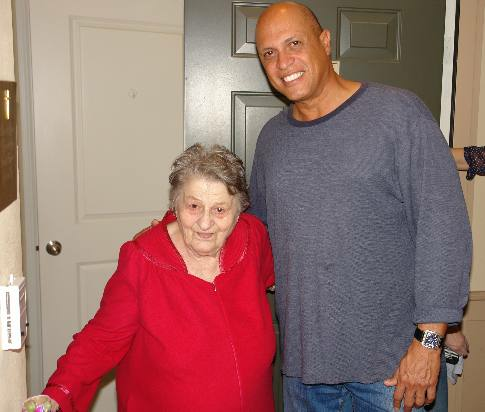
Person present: Yes